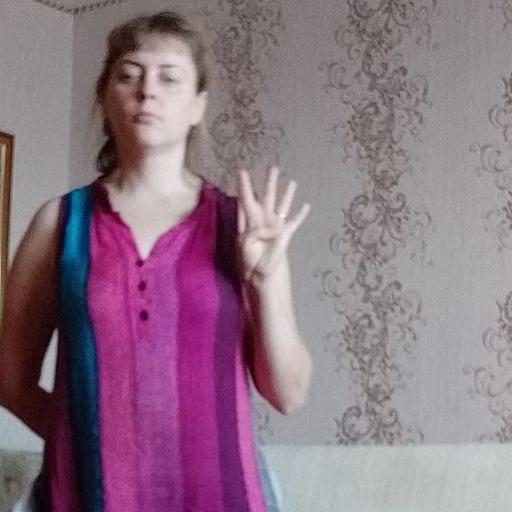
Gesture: four